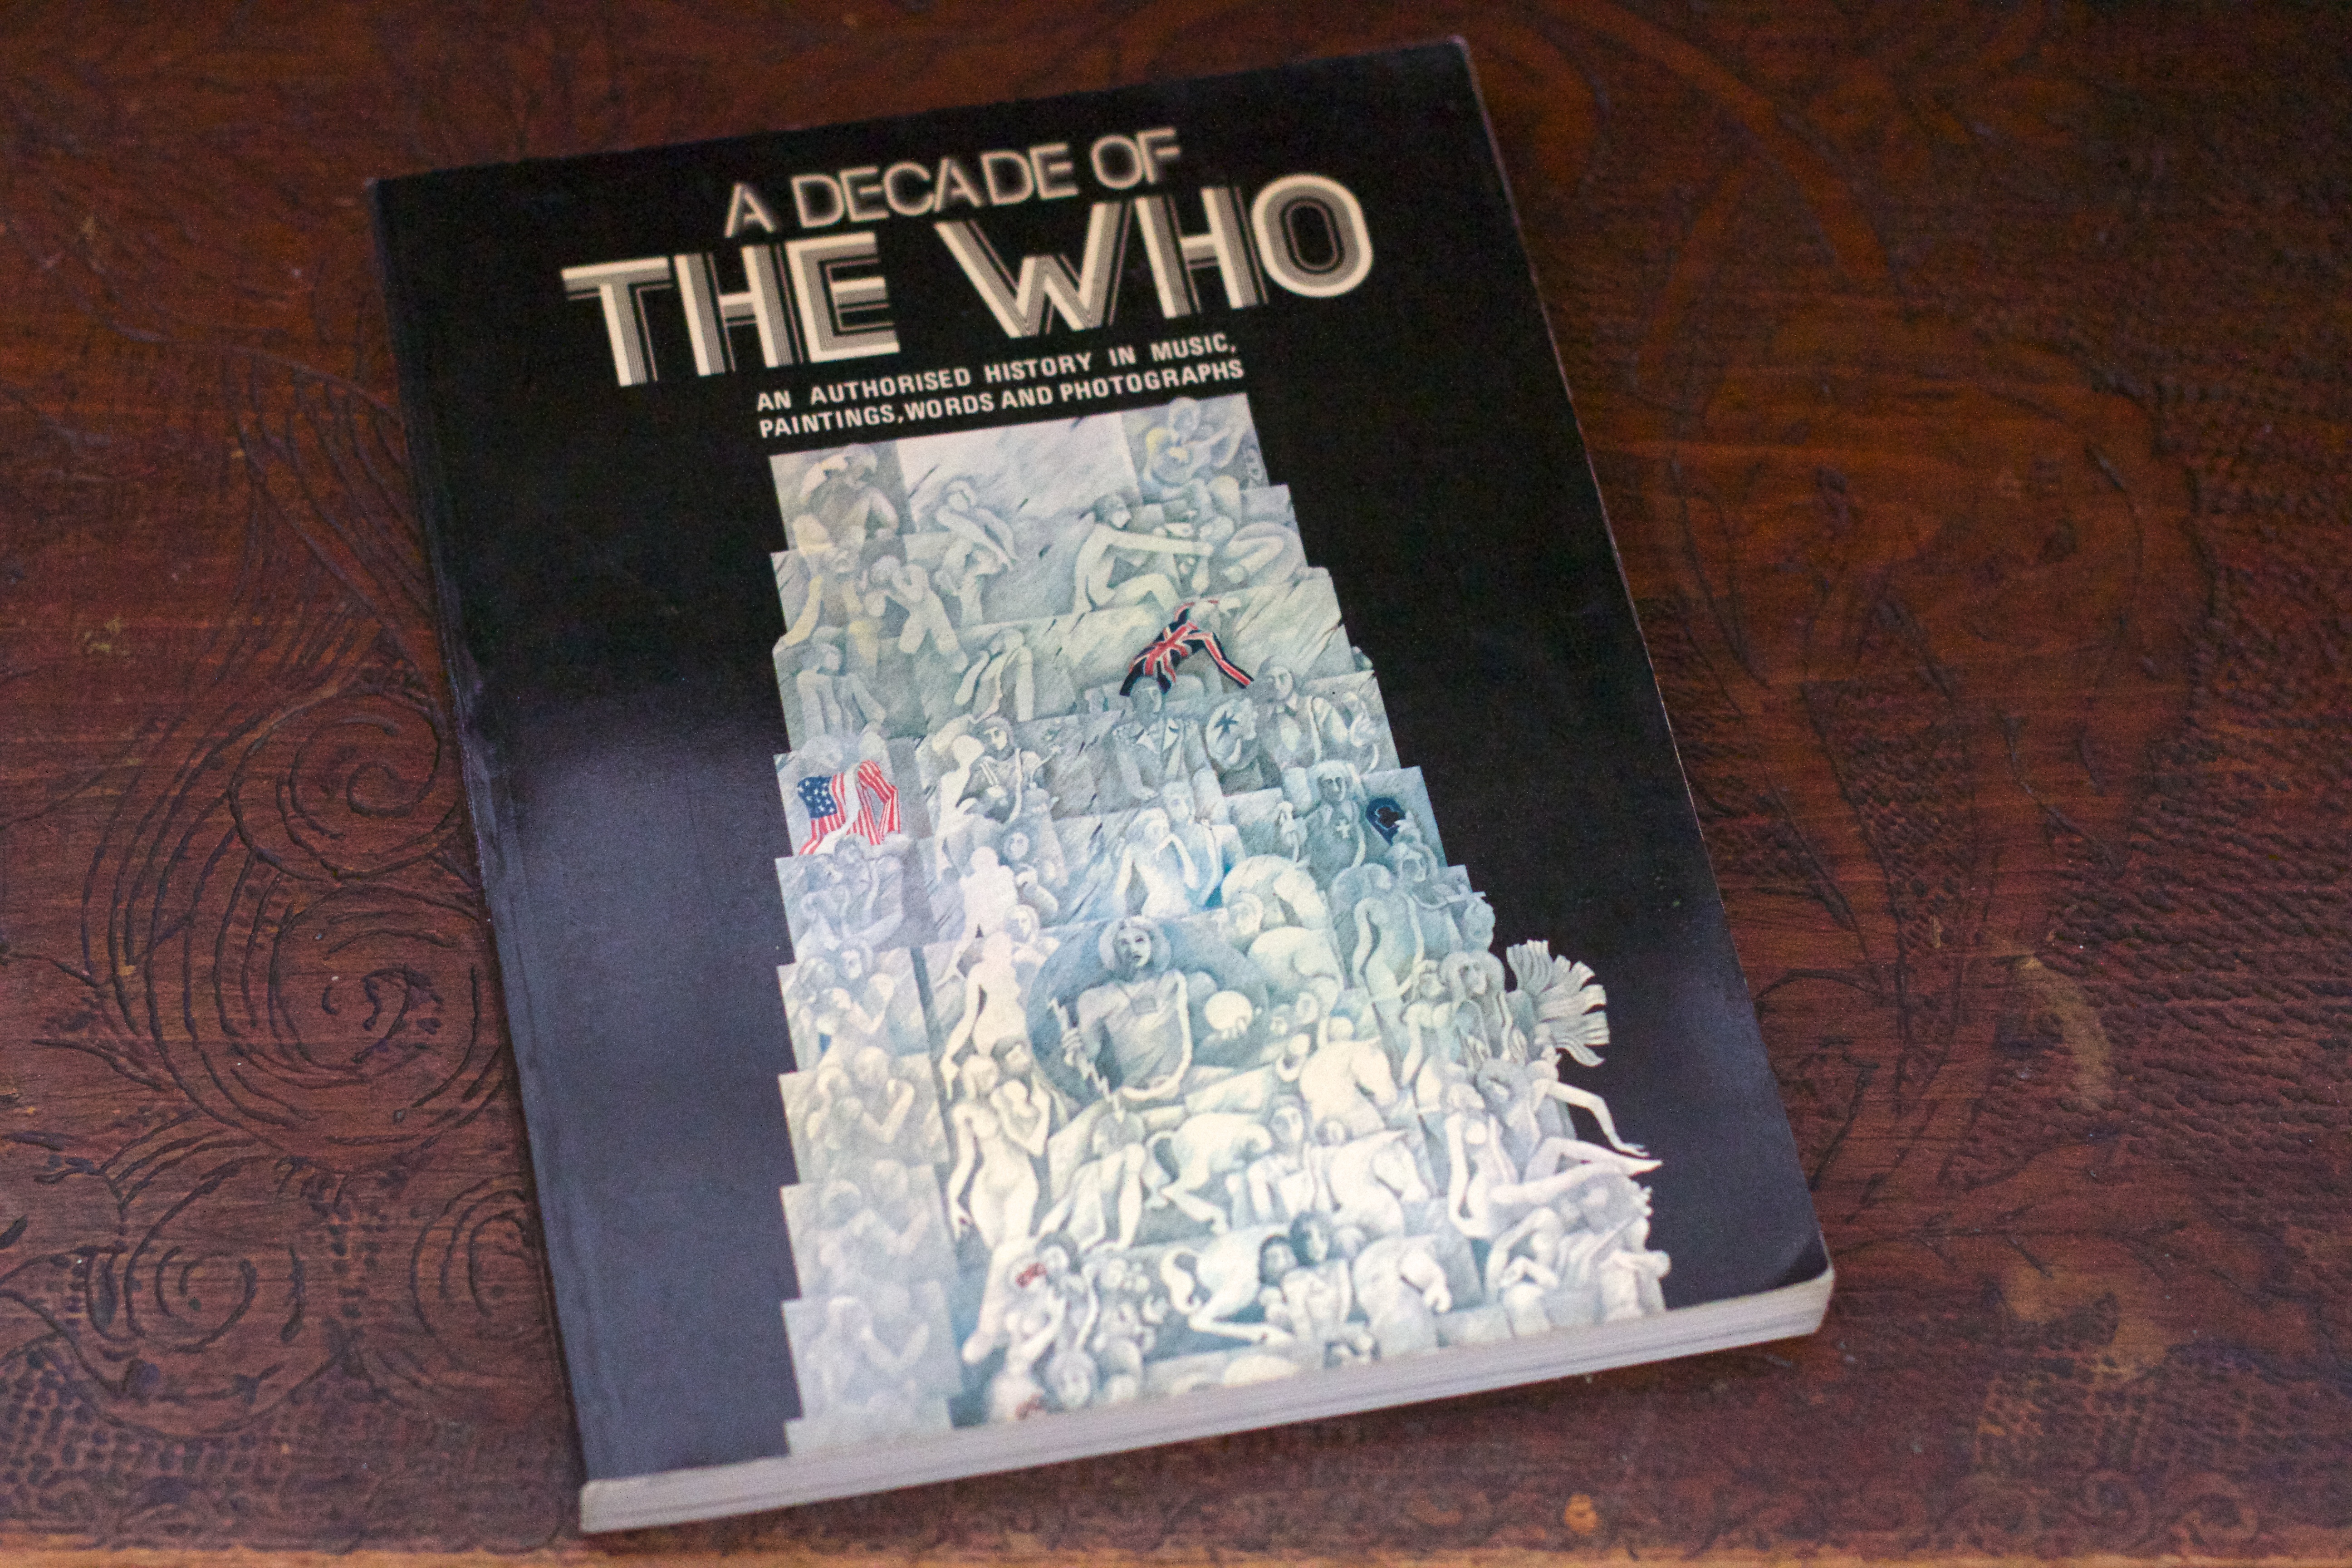
gadget, art, text